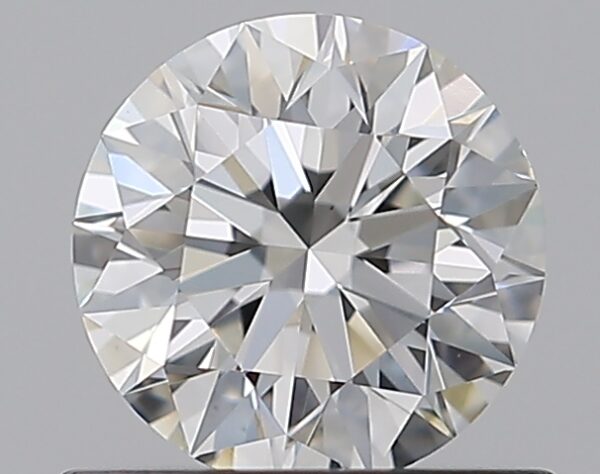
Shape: round
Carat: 0.7
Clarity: VS1
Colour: F
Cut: EX
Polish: EX
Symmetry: EX
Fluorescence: ST
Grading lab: GIA
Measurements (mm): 5.64 x 5.67 x 3.55